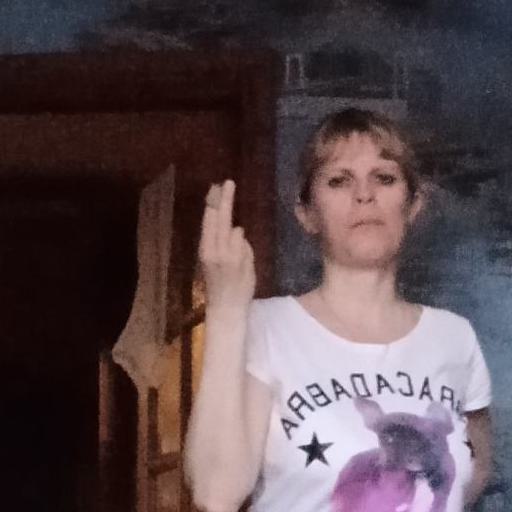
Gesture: two_up_inverted